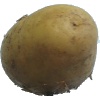
Label: Potato White 1